Andrej Babiš

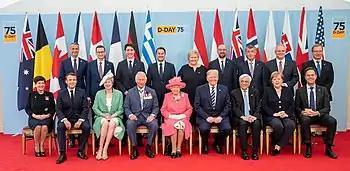
Babiš with Queen Elizabeth II, Angela Merkel, Emmanuel Macron and other world leaders to mark the 75th anniversary of D-Day in June 2019

On 6 June 2018, President Zeman appointed Andrej Babiš as prime minister for the second time, calling on him to present him with a proposed list of members of the government. Babiš was sworn in by President Zeman for the second time on 27 June 2018, as the head of a minority government formed from ANO and ČSSD representatives. Zeman refused to appoint ČSSD deputy and MEP Miroslav Poche as Minister of Foreign Affairs, so he was replaced by ČSSD party chairman and Interior Minister Jan Hamáček. ČSSD took five seats in the government, and ANO took ten. On 10 July, the two parties signed a coalition agreement. Taťána Malá was appointed Minister of Justice for ANO but resigned 13 days later following allegations of plagiarism in her diploma theses and conflict of interest. Babiš briefly considered consulting with Zeman about the choice for a replacement minister, but in the face of vigorous opposition from opposition parties, he instead nominated Jan Kněžínek, who was sworn in by Zeman on 10 July. On 12 July 2018, shortly after midnight, Babiš's government won a confidence vote in the Chamber of Deputies by a vote of 105–91, with the external support of the Communist Party of Bohemia and Moravia, which lasted until April 2021. This government was the first since the Fall of Communism to rely on confidence and supply from the Communist Party of Bohemia and Moravia.